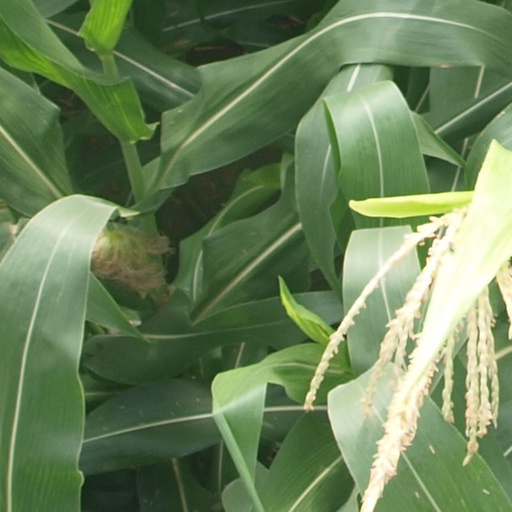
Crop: maize; corn